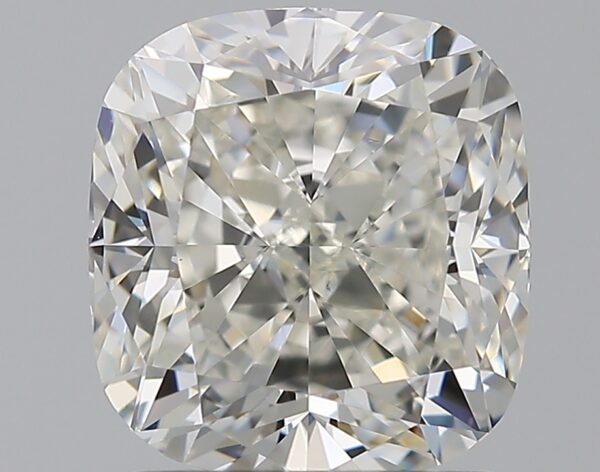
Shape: cushion
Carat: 1.9
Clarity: VS1
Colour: I
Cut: EX
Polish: EX
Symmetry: EX
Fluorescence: M
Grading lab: GIA
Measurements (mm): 7.18 x 6.72 x 4.68